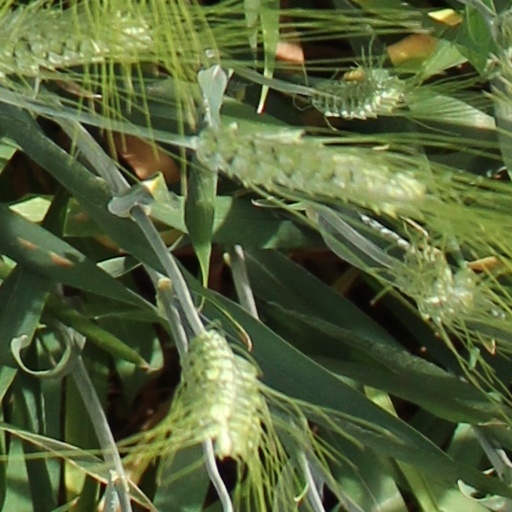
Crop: wheat